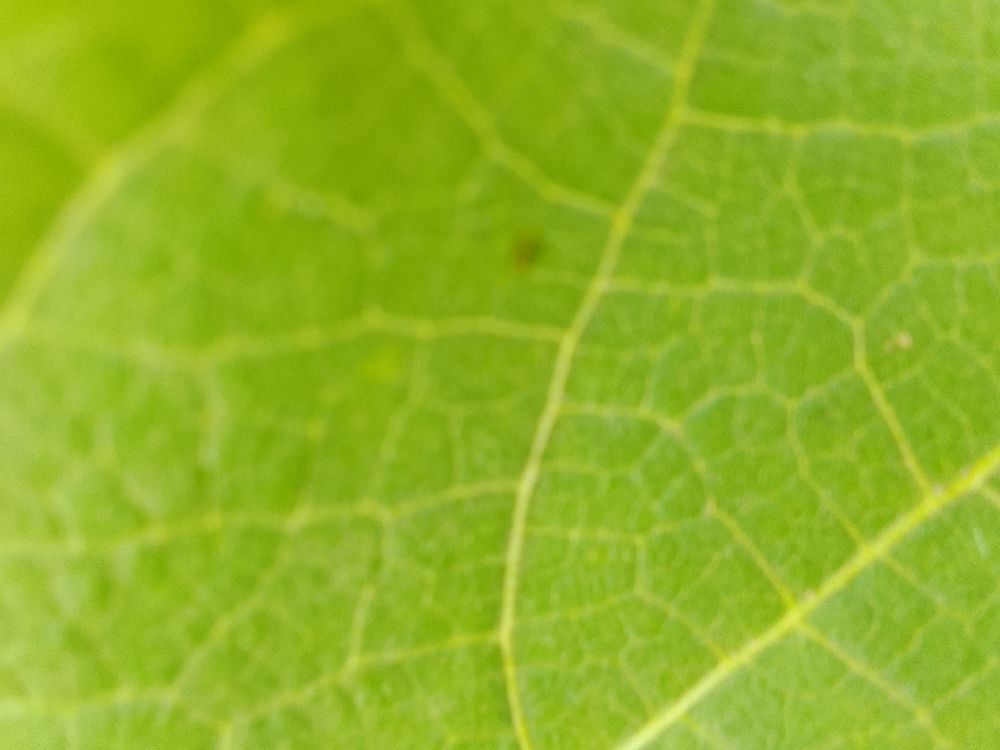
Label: healthy